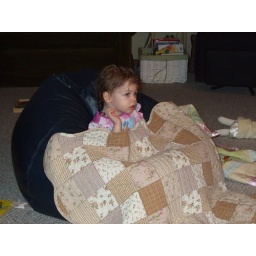
Savannah in new bean bag chair